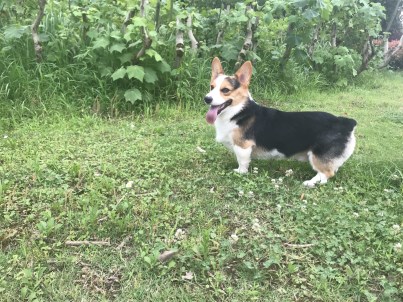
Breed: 2909-n000116-Cardigan